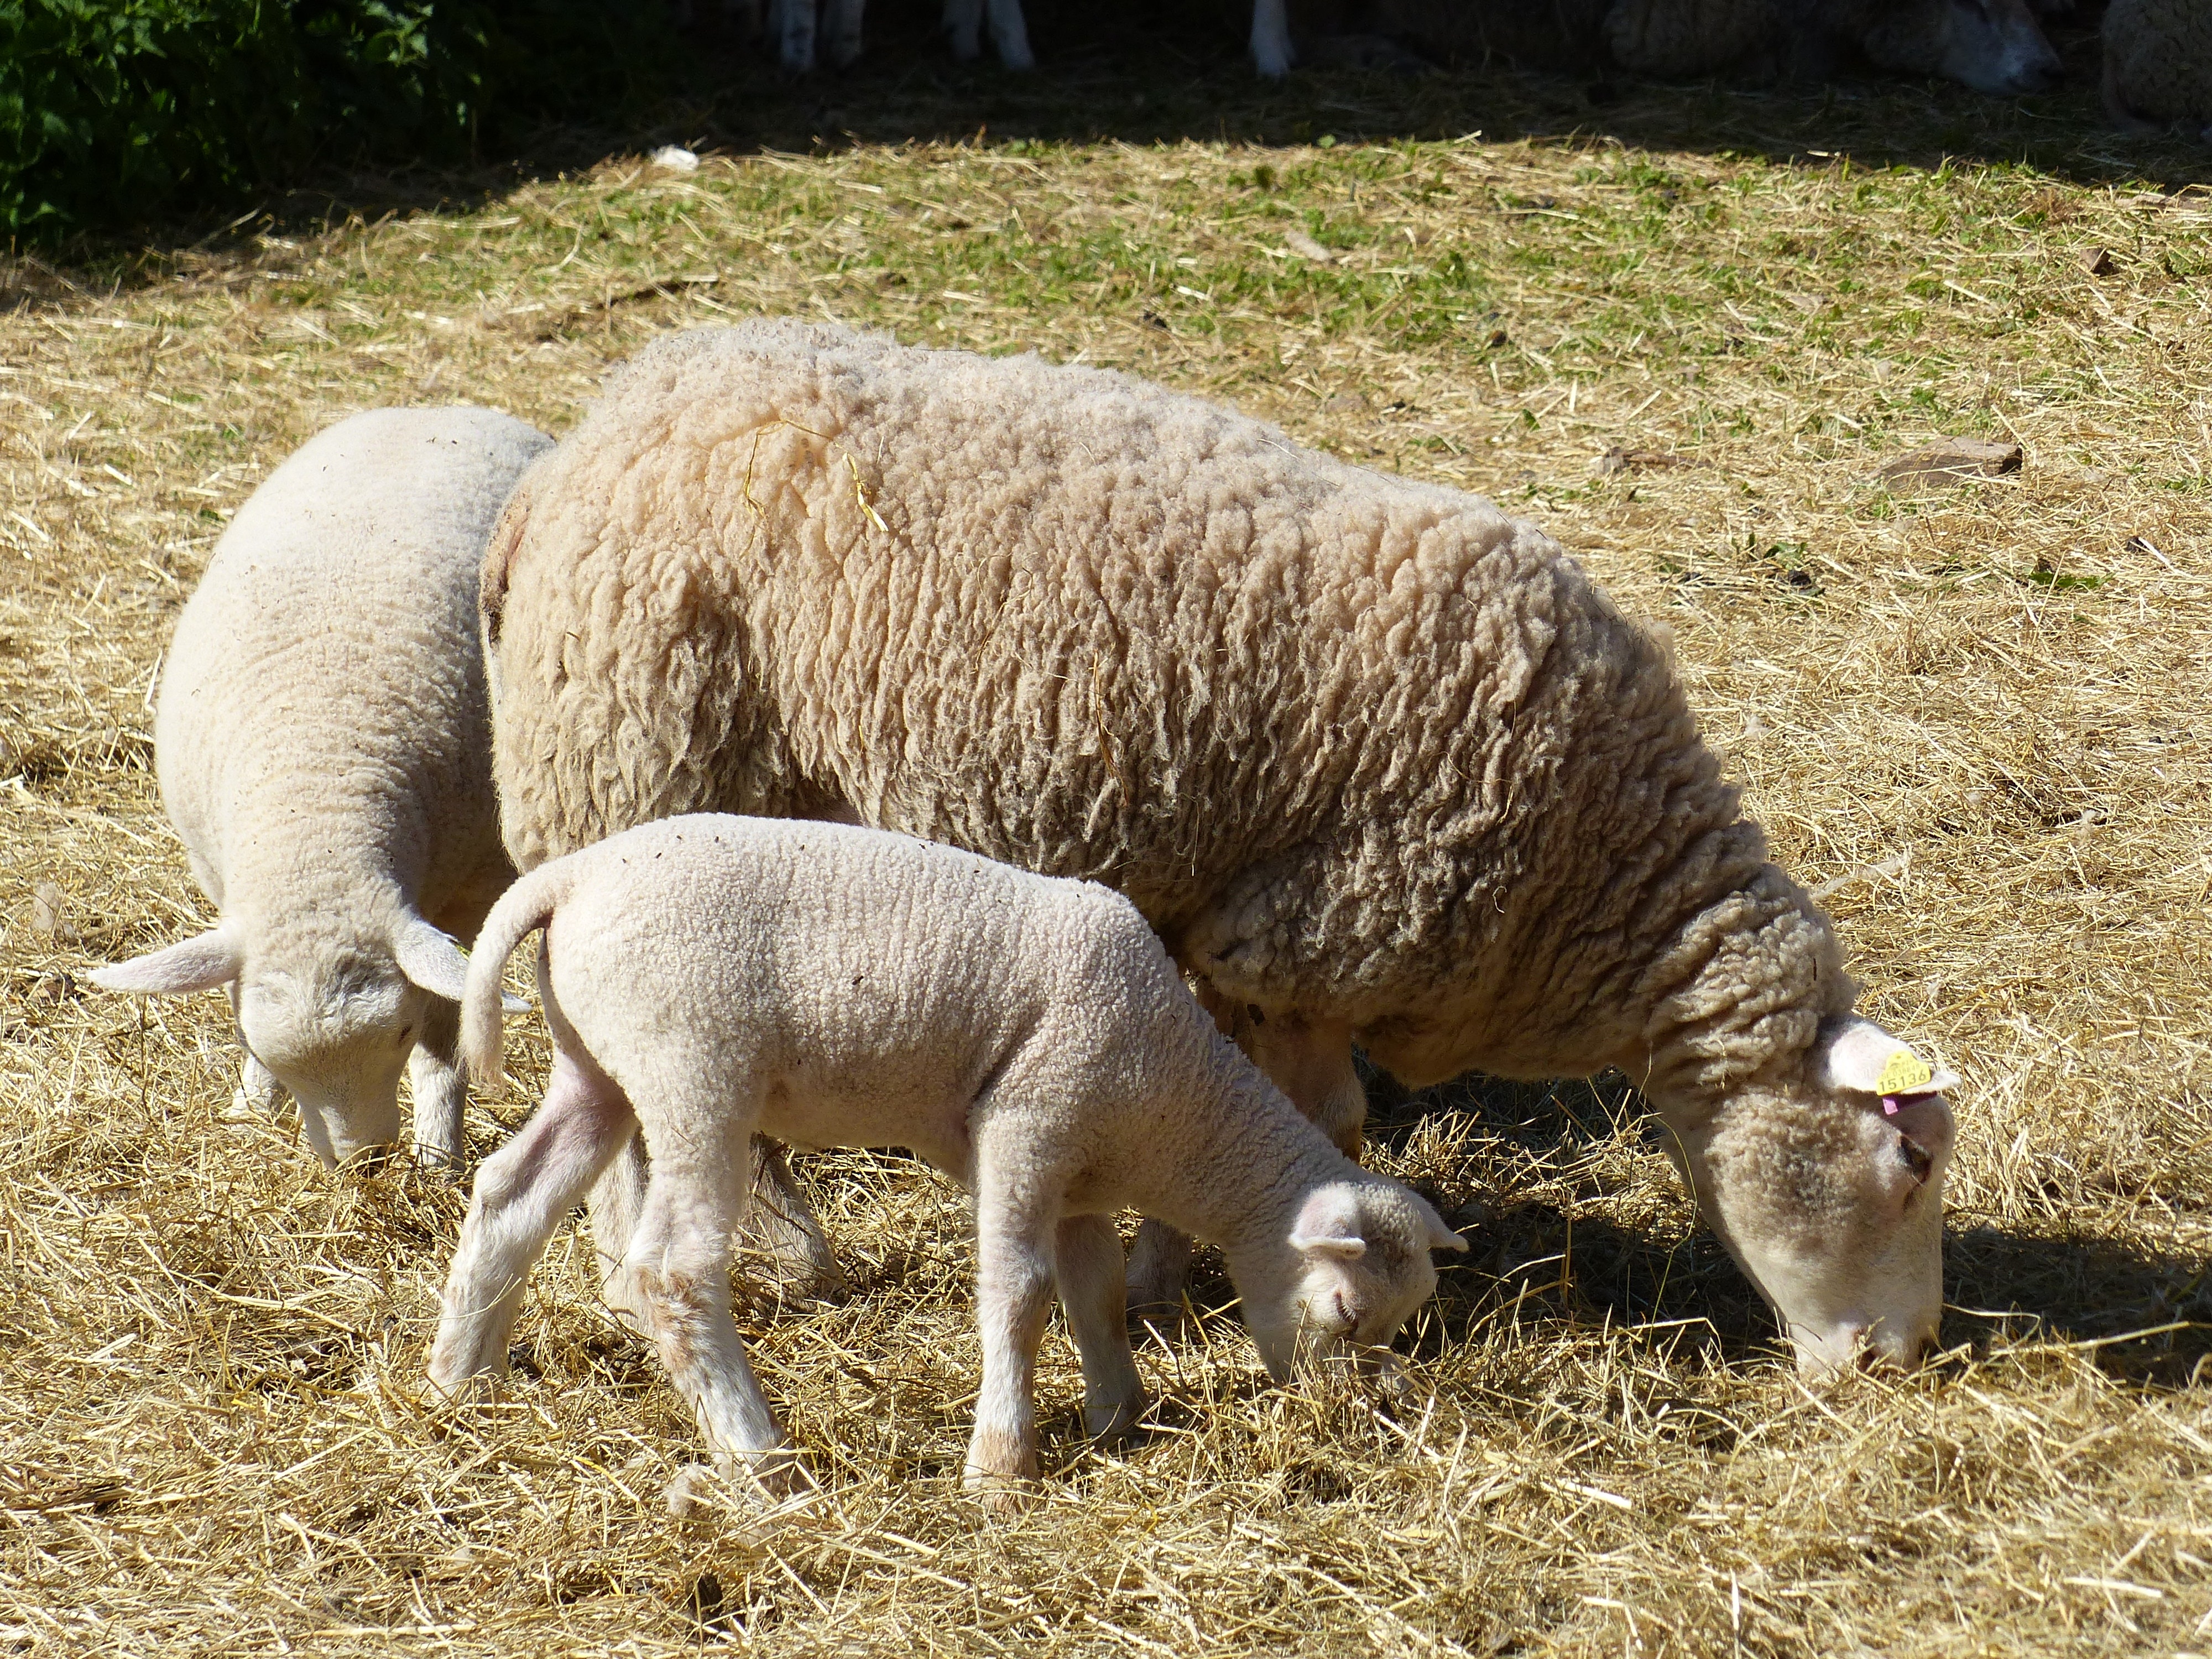
hay, farm, summer, herd, pasture, grazing, sheep, mammal, fauna, lamb, animals, vertebrate, sheeps, may